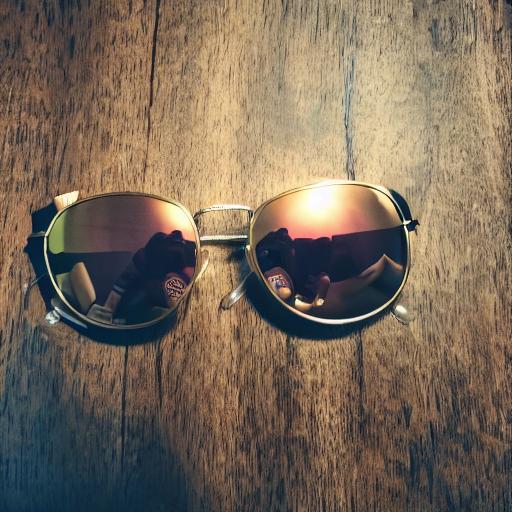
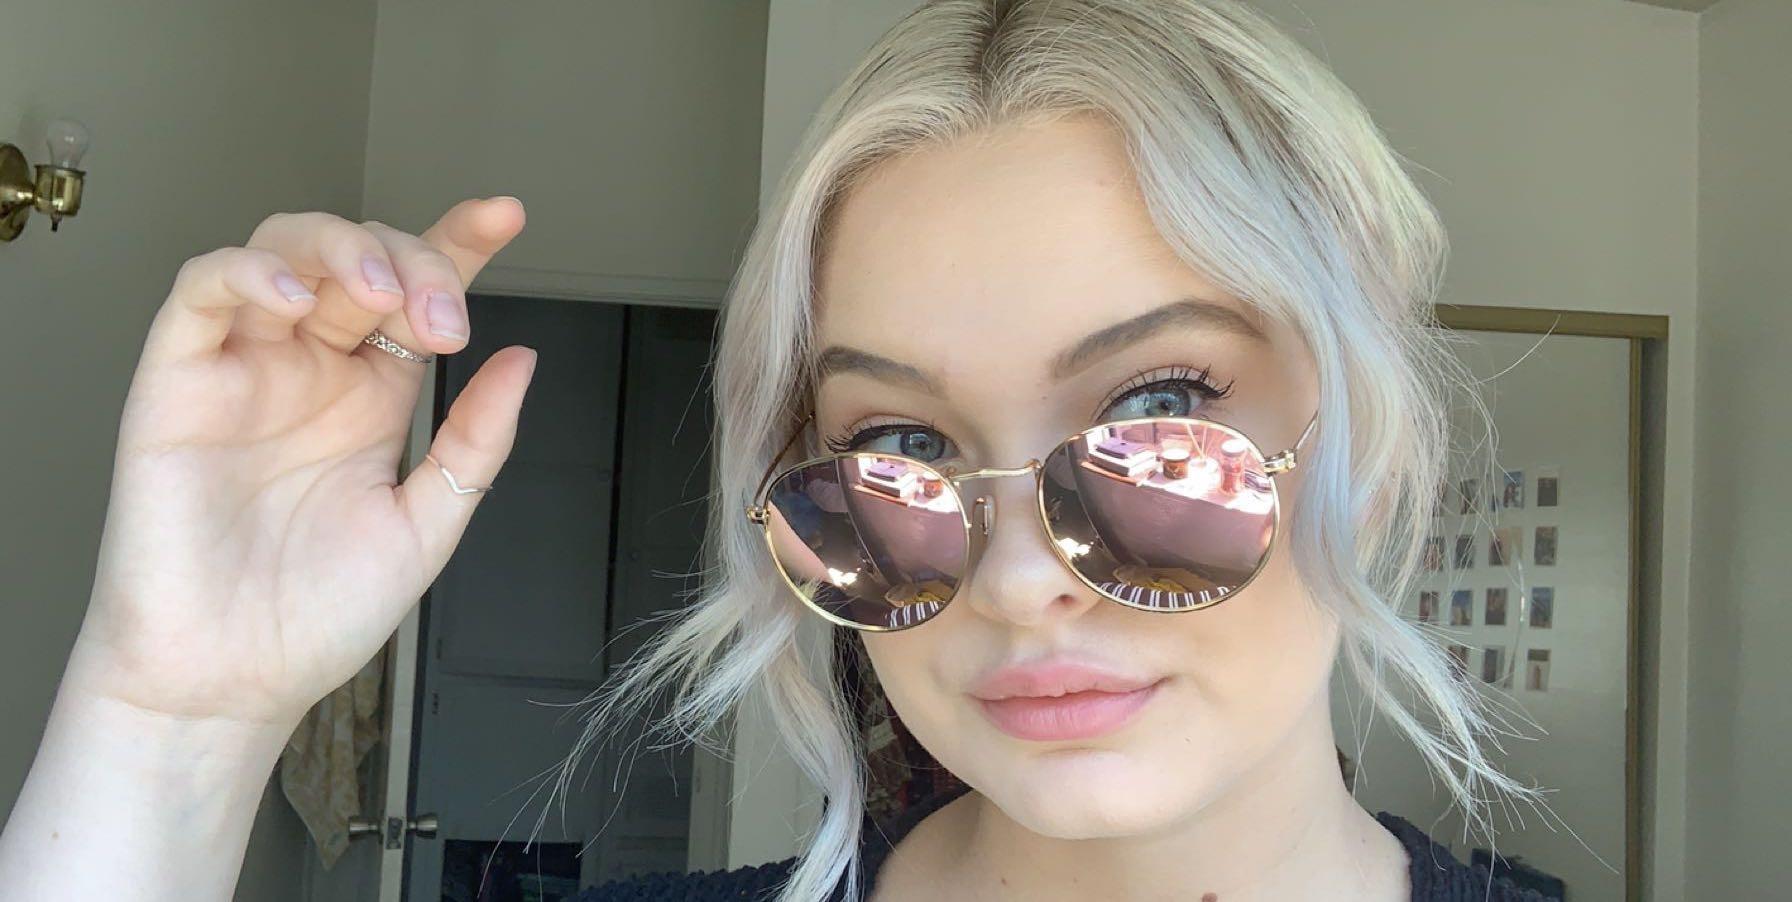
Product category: accessories_sunglasses
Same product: no